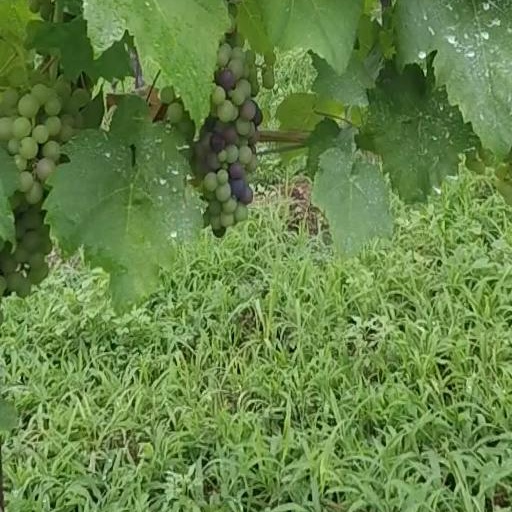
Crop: grape